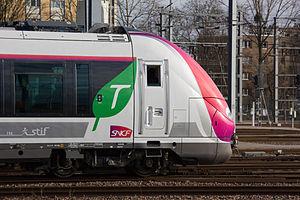
Les services de transport en commun en Île-de-France sont constitués essentiellement par les réseaux de métro, RER, train, tramway/tram-train et d'autobus. Ils desservent l'ensemble de la région Île-de-France et sont gérés par Île-de-France Mobilités, l'autorité organisatrice des transports en commun de la région. En 2010, ils permettaient de réaliser près de 8,3 millions de déplacements par jour.